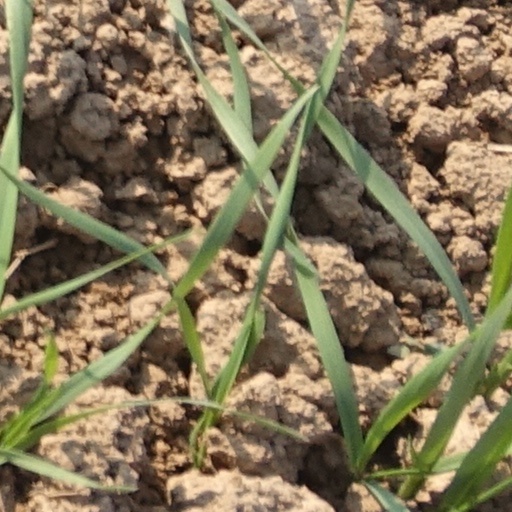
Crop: wheat